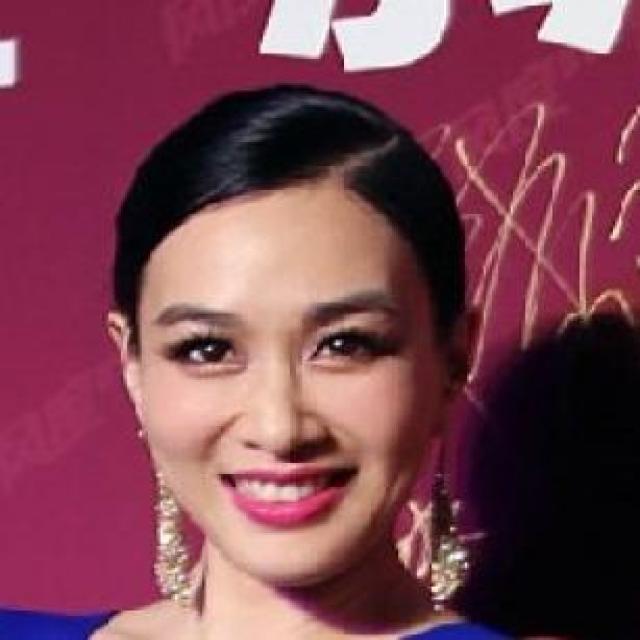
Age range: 21-44